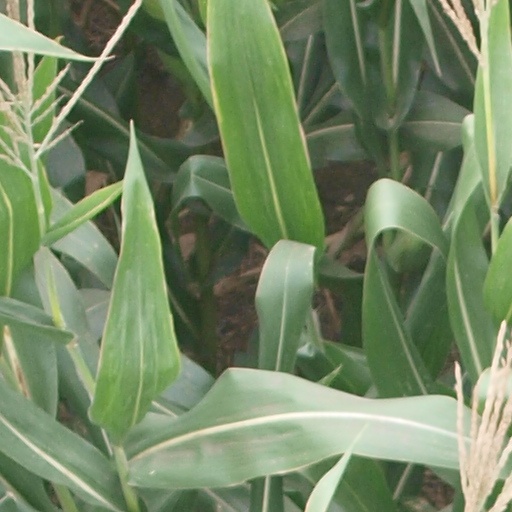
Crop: maize; corn